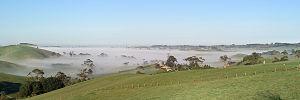
La brume est un amas de fines gouttelettes ou de fins cristaux de glace qui se sont formés sur des particules hygroscopiques microscopiques, lorsque l'air est devenu sursaturé par rapport à l’eau ou à la glace, et qui réduisent la visibilité en surface. C'est une des formes de l'eau météoritique.